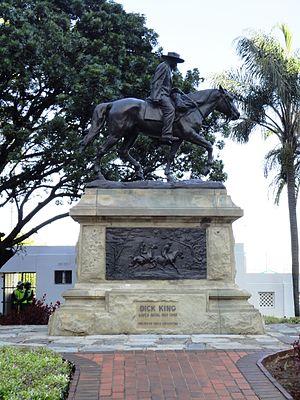
La statue de Dick King située à Durban en Afrique du Sud, rend hommage à Richard Philip King dit Dick King, un commerçant qui accomplit en 1842 une chevauchée de près de 1 000 km pour donner l'alerte et sauver la garnison de Durban assiégée par les Boers. Œuvre réalisée par Henry Harley Grellier, cette statue équestre en bronze fut financée par souscription publique par les habitants de Durban et érigée en 1915.